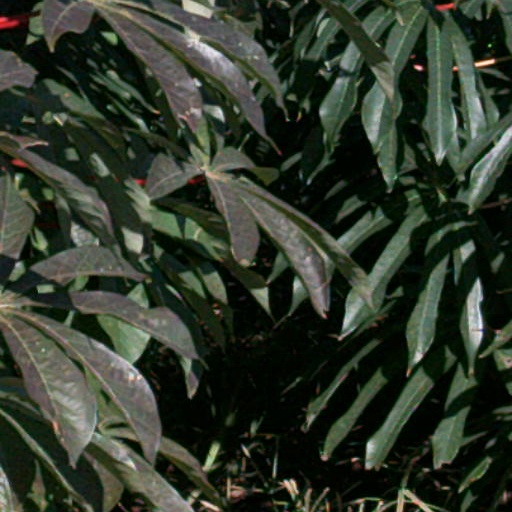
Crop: cassava